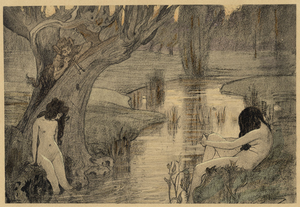
Paul Albert Laurens est un peintre et illustrateur français né à Paris le 18 janvier 1870 et mort à Toulon le 27 septembre 1934.